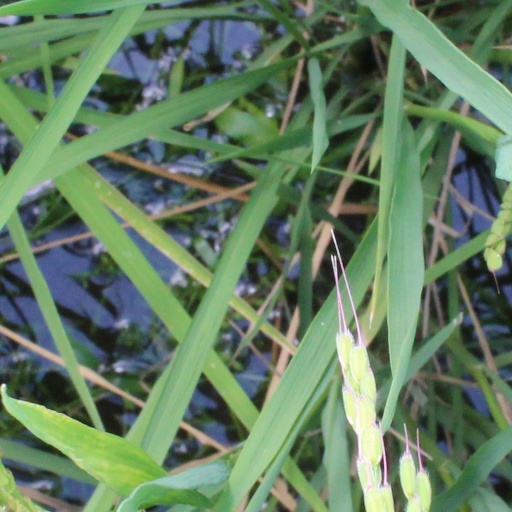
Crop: rice